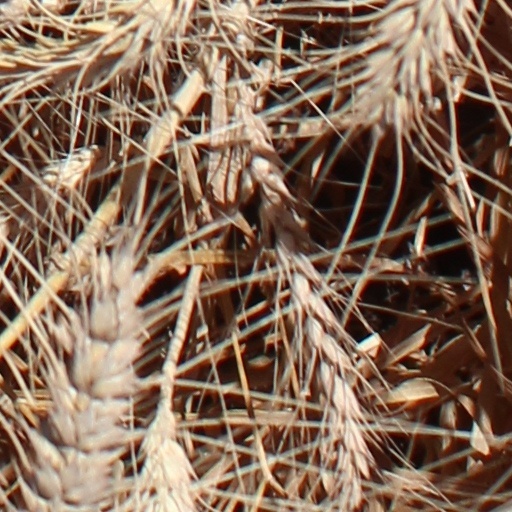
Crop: wheat